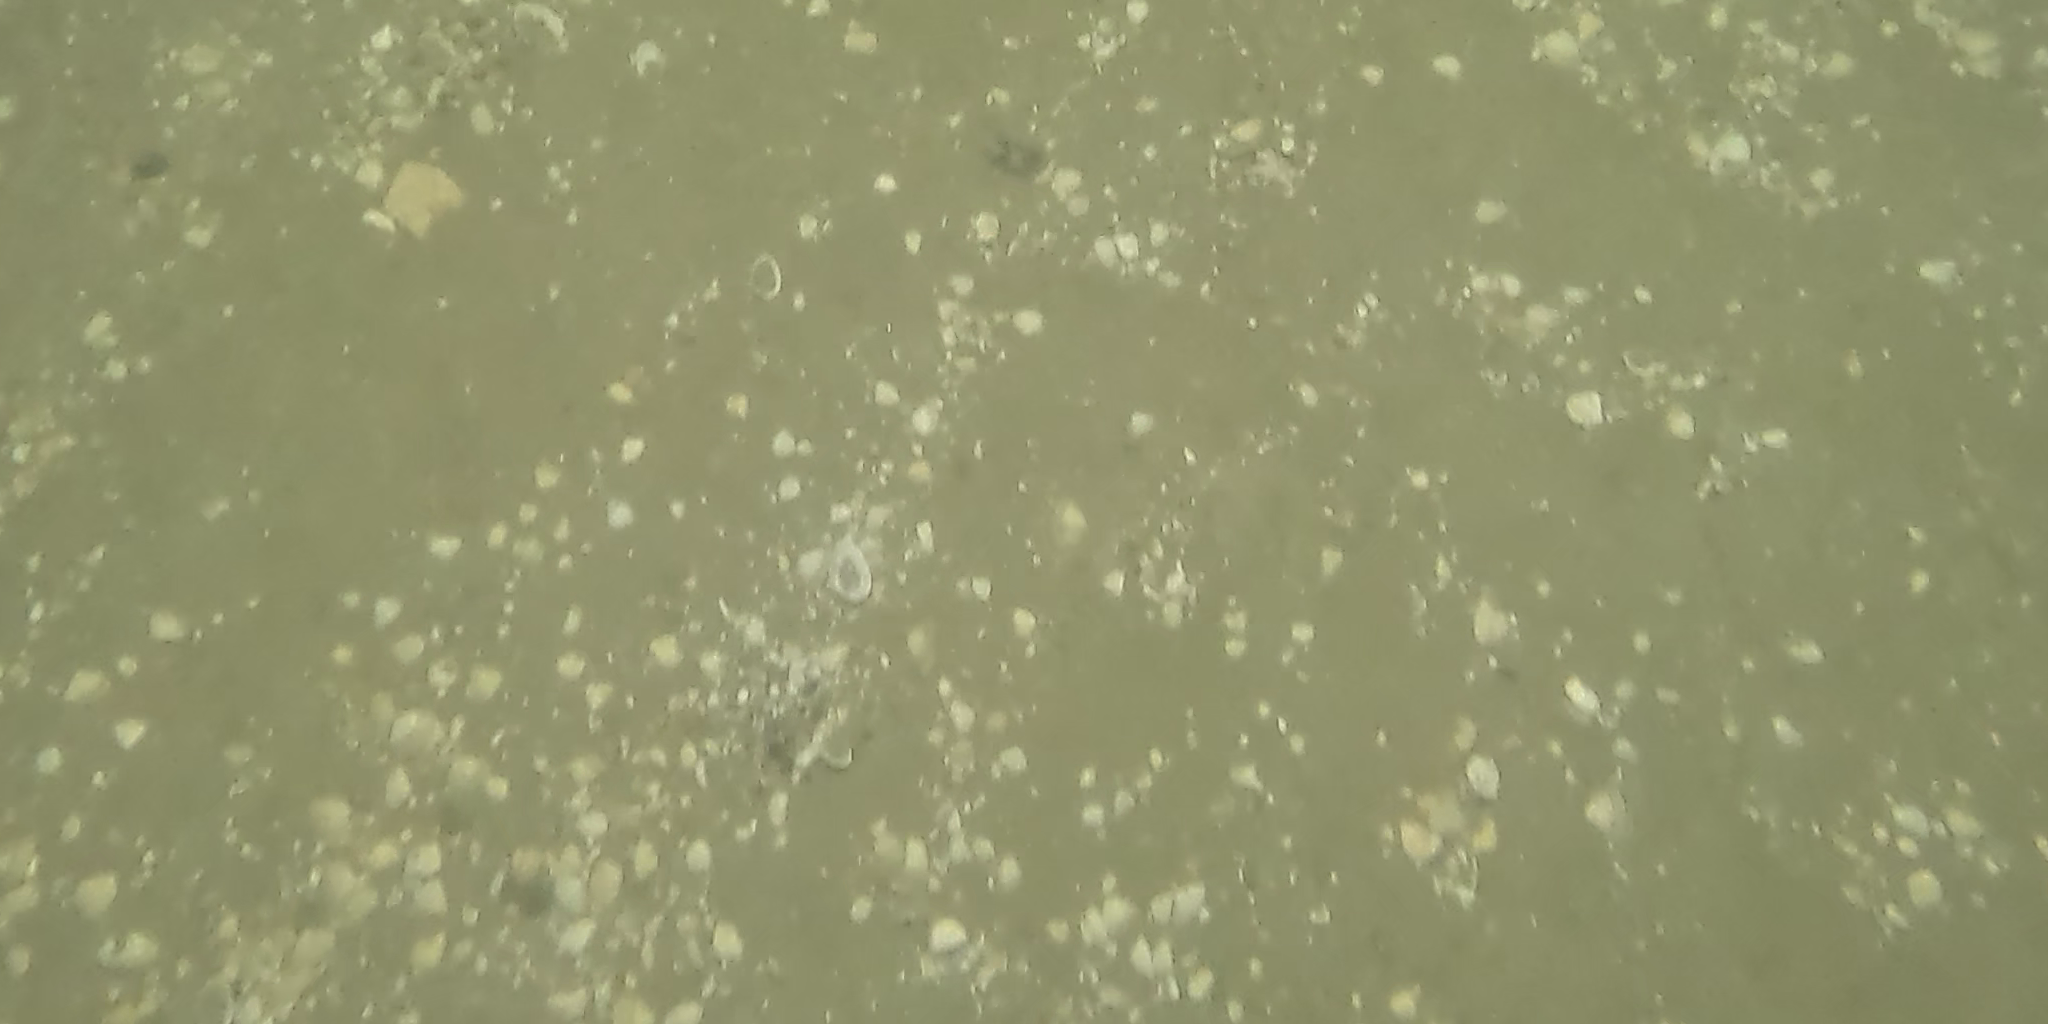
Seabed habitat: sand